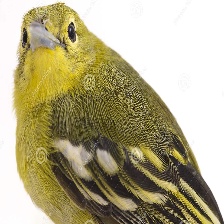
Species: COMMON IORA
Scientific name: AEGITHINA TIPHIA